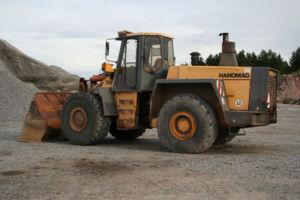
Hanomag était une entreprise allemande fondée en 1871, spécialisée dans la construction de machines agricoles et de locomotives à vapeur, d'automobiles, de tracteurs, de camions et d'engins industriels.